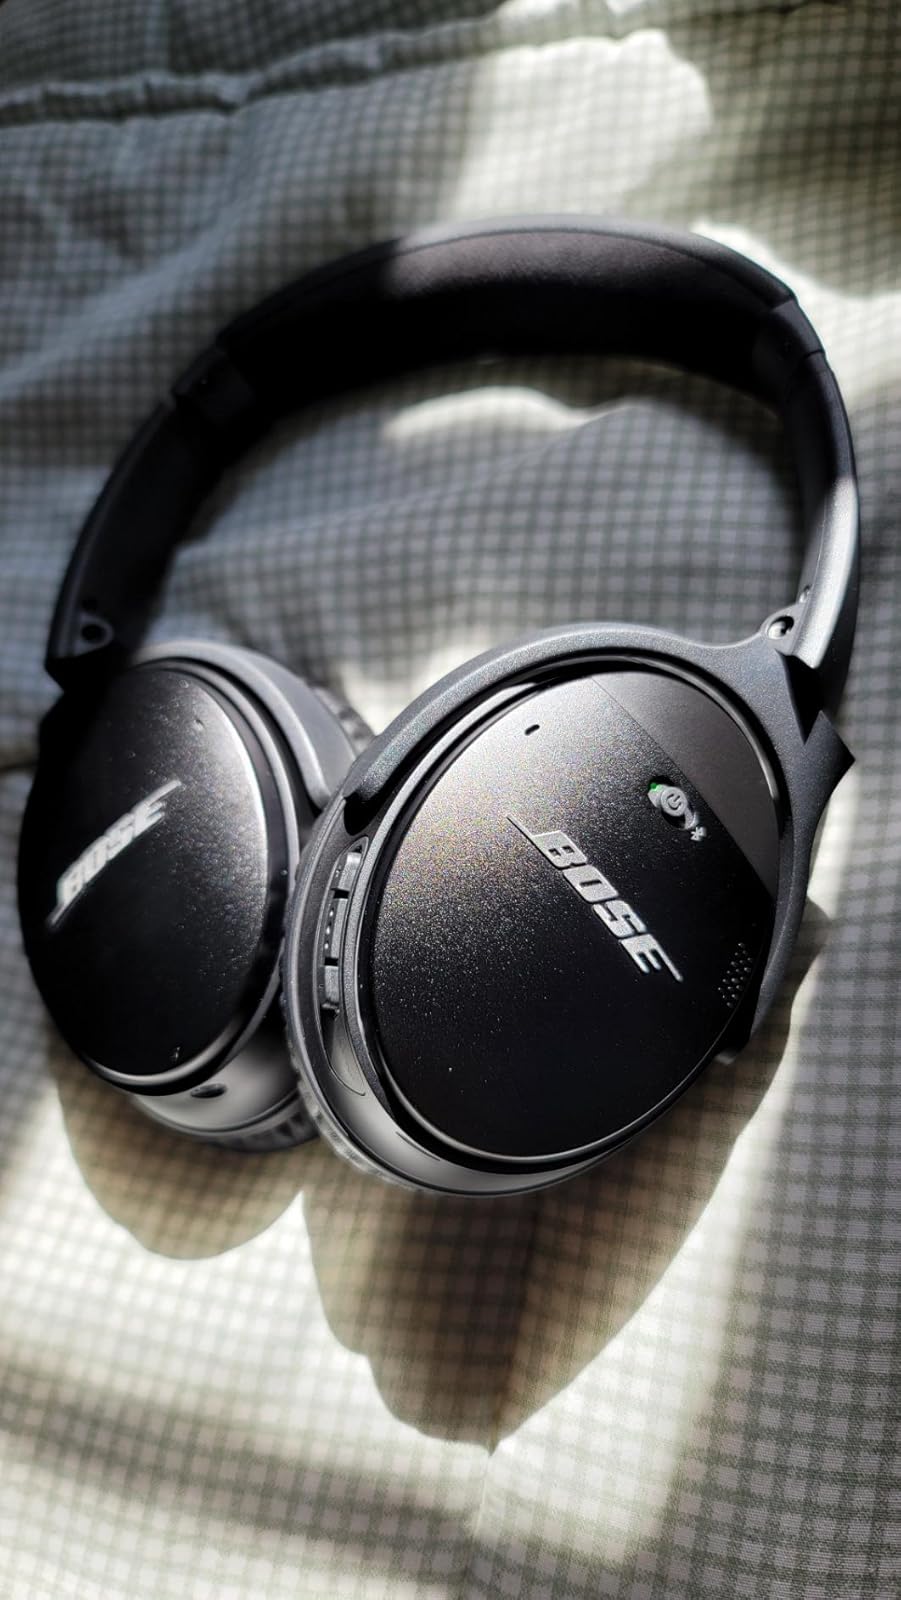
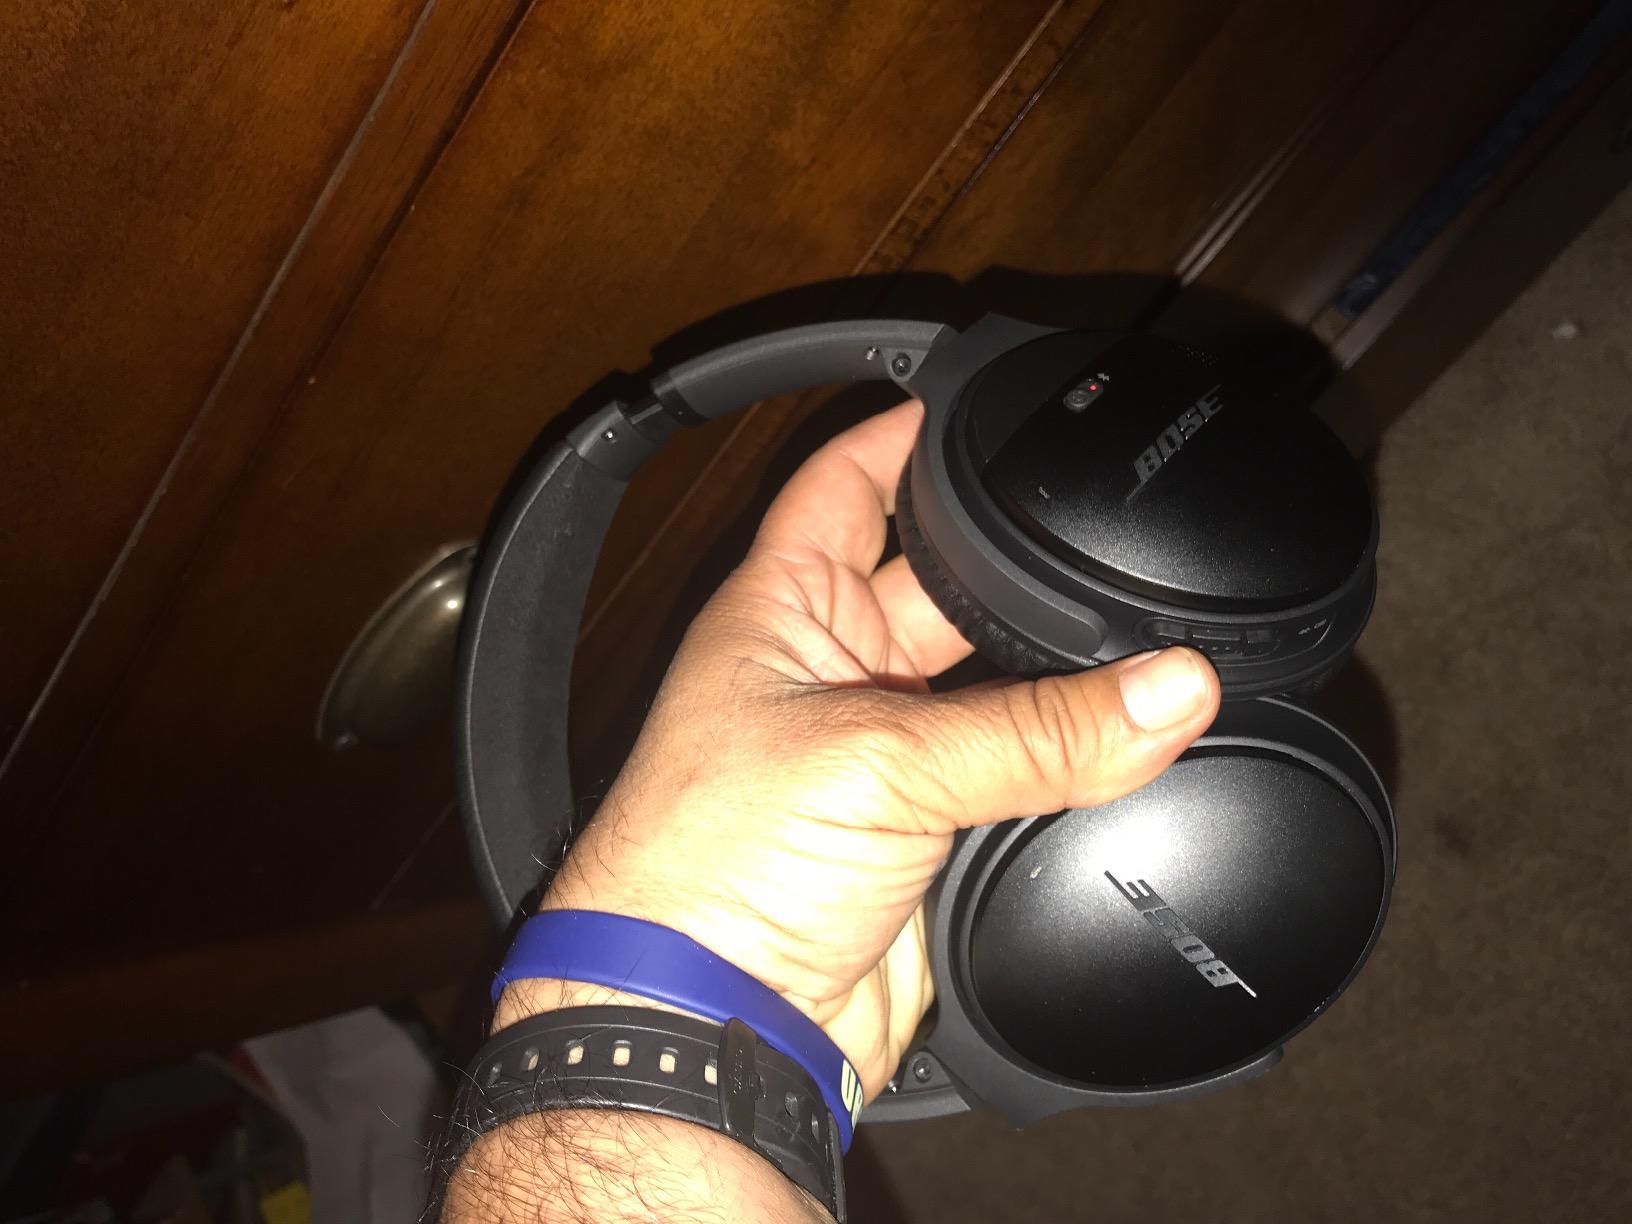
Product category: headphones
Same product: yes